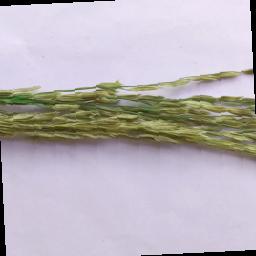
Label: Rice___Neck_Blast